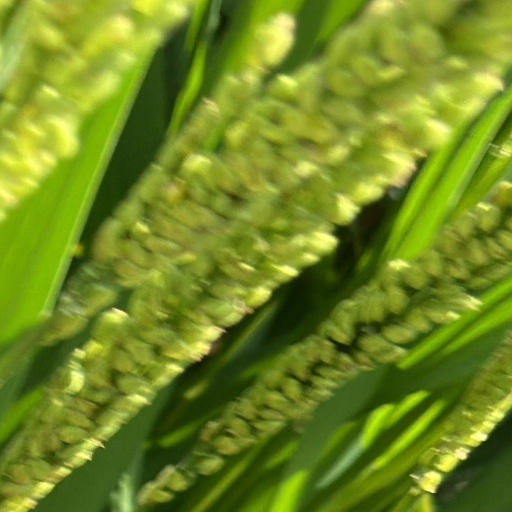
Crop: rice